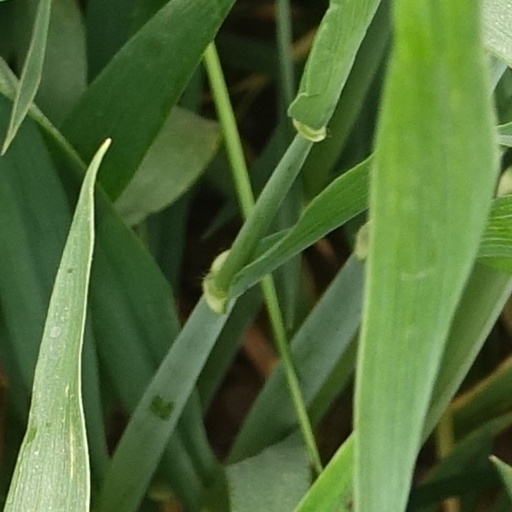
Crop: wheat